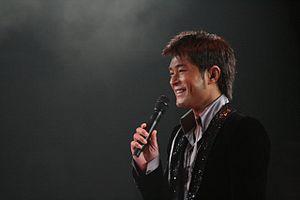
Drug War est un film d'action hongkongais et chinois réalisé par Johnnie To et produit par Johnnie To et Wai Ka-fai sorti en 2013.